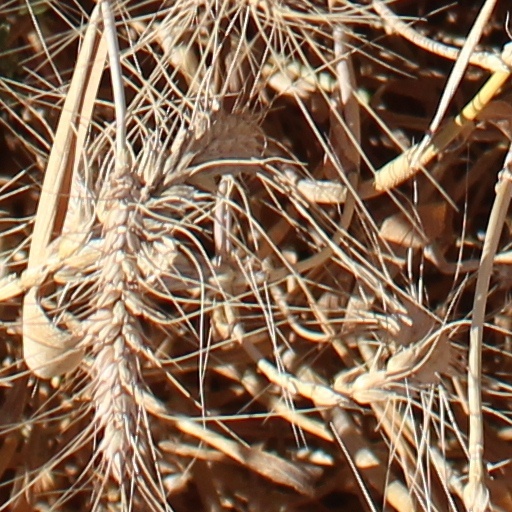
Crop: wheat